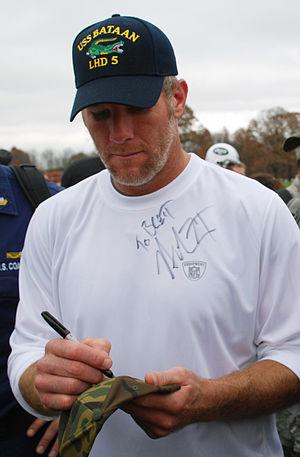
Sterling Sharpe, né le 6 avril 1965 à Chicago, est un joueur de football américain et analyste sportif américain.